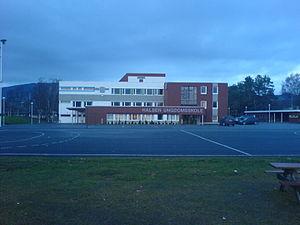
Stjørdal est une ville et une commune du comté de Nord-Trøndelag en Norvège. Størdal est la commune la plus habitée du comté mais le centre administratif de Stjørdalshalsen ne compte que 11 416 habitants. La localité, avec ses zones urbaines a obtenu le statut de ville le 1ᵉʳ juillet 1997. La commune est, parmi celles du comté, celle qui compte la croissance la plus élevée.